I.O.O.F. – Paris Fair Building

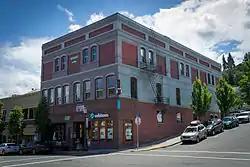
The I.O.O.F. – Paris Fair Building in 2013

The I.O.O.F. – Paris Fair Building in Hood River, Oregon was built in 1906, with Early Commercial architecture. Also known as Idlewild Lodge No. 107, Odd Fellow's Hall, and Paris Fair Department Store, it served historically as a department store and as an International Order of Odd Fellows meeting hall. It was listed on the National Register of Historic Places in 1990.